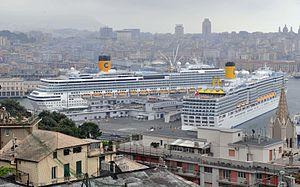
Costa Croisières est une compagnie italienne de croisières maritimes qui appartient au groupe Carnival. La compagnie a fait construire une grande partie de ses navires aux chantiers de Fincantieri en Italie.